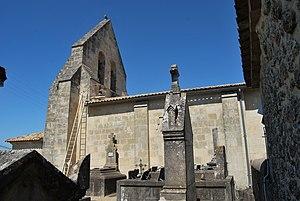
Église Saint-Seurin de Guillac (Gironde)
Guillac est une commune du Sud-Ouest de la France, située dans le département de la Gironde, en région Nouvelle-Aquitaine.